Greg Page (musician)

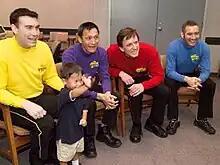

Field described Page as "the perfect straight man", with a "big friendly smile and easy stage manner" which made him engrossing for both children and adults. Also according to Field, Page "has an authoritative, though not overbearing, tone when he speaks to children and is a relaxed and clever emcee". When performing with the Wiggles, Page wore a yellow shirt. Like the other Wiggles, Page had a shtick, which was doing magic tricks.